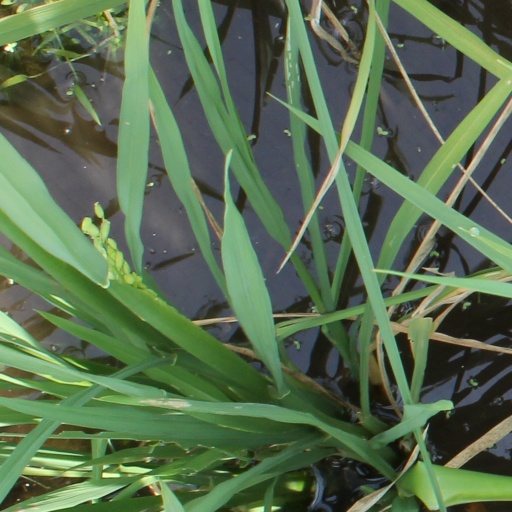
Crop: rice